Elaine Morgan

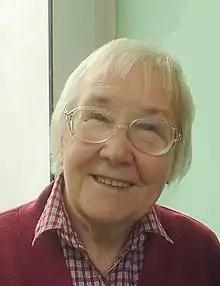
Elaine Morgan in 1998

Elaine Morgan OBE, FRSL (7 November 1920 – 12 July 2013), was a Welsh writer for television and the author of several books on evolutionary anthropology. She advocated the aquatic ape hypothesis, which advocated as a corrective to what she saw as theories that purveyed gendered stereotypes and failed to account for women's role in human evolution adequately. "The Descent of Woman", published in 1972, became an international bestseller, translated into ten languages. In 2016, she was named one of "the 50 greatest Welsh men and women of all time" in a press survey.